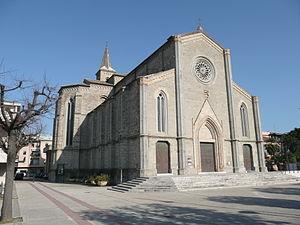
Pedaso est une commune italienne d'environ 2 830 habitants, située dans la province de Fermo, dans la région Marches, en Italie centrale.